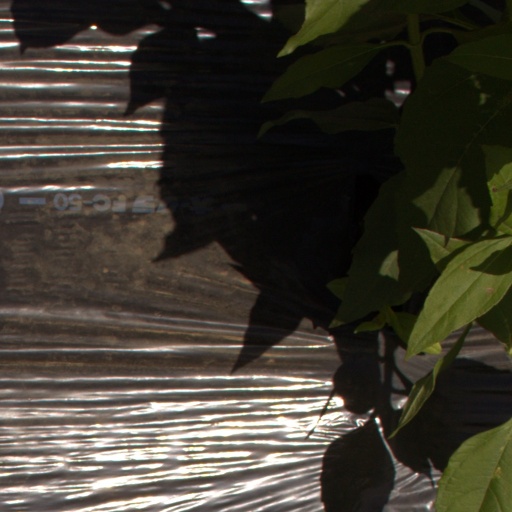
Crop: Jerusalem artichoke